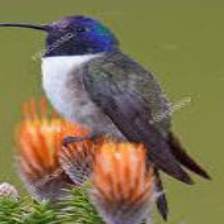
Species: ECUADORIAN HILLSTAR
Scientific name: OREOTROCHILUS CHIMBORAZO
ImageNet parent category: hummingbird